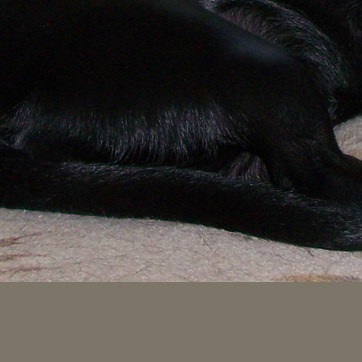
Material: other